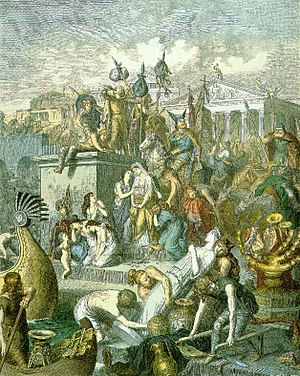
Romerrigets undergang
Fantasifremstilling fra 19.århundrede af vandalernes plyndring af Rom 455
Mange oldtidsforskerne diskuterer Romerrigets undergang og især grundene til det vestromerske riges fald 476 e.Kr.